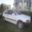
Label: automobile